The Man with the Golden Gun (film)

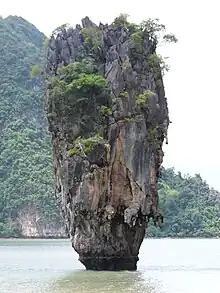
A tall rocky outcrop sitting in the sea, another island is visible, dominating the background.

Bond's duel with Scaramanga, which Mankewicz said was inspired by the climactic faceoff in "Shane", was shortened as the producers felt it was causing pacing problems. The trailers featured some of the cut scenes.